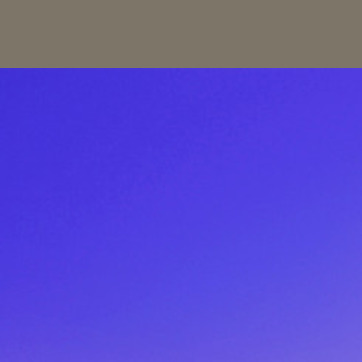
Material: sky